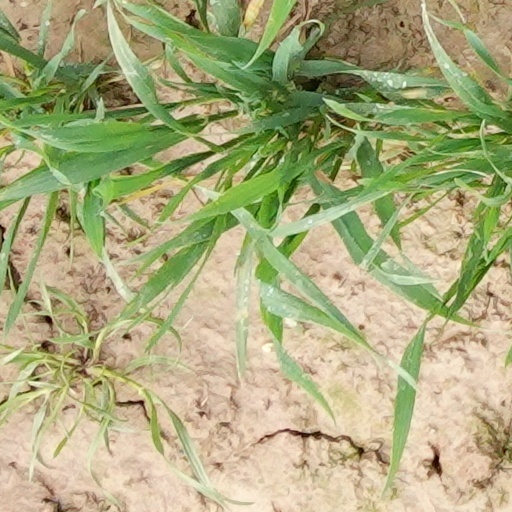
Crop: wheat